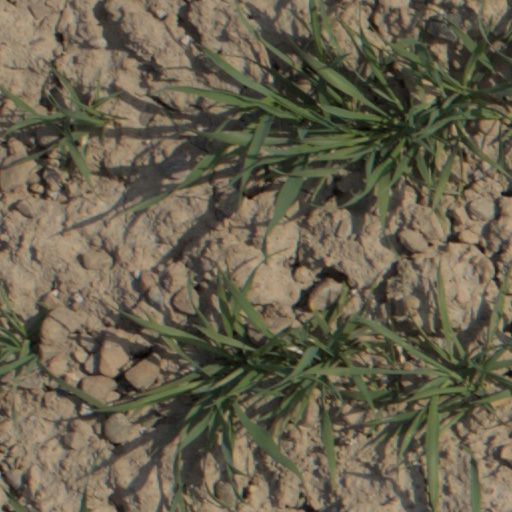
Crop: wheat